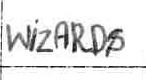
Label: Wizards